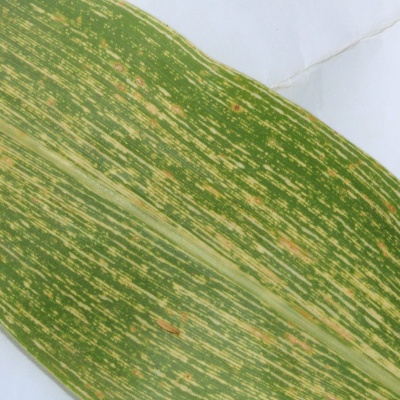
Crop: Maize
Condition: streak virus